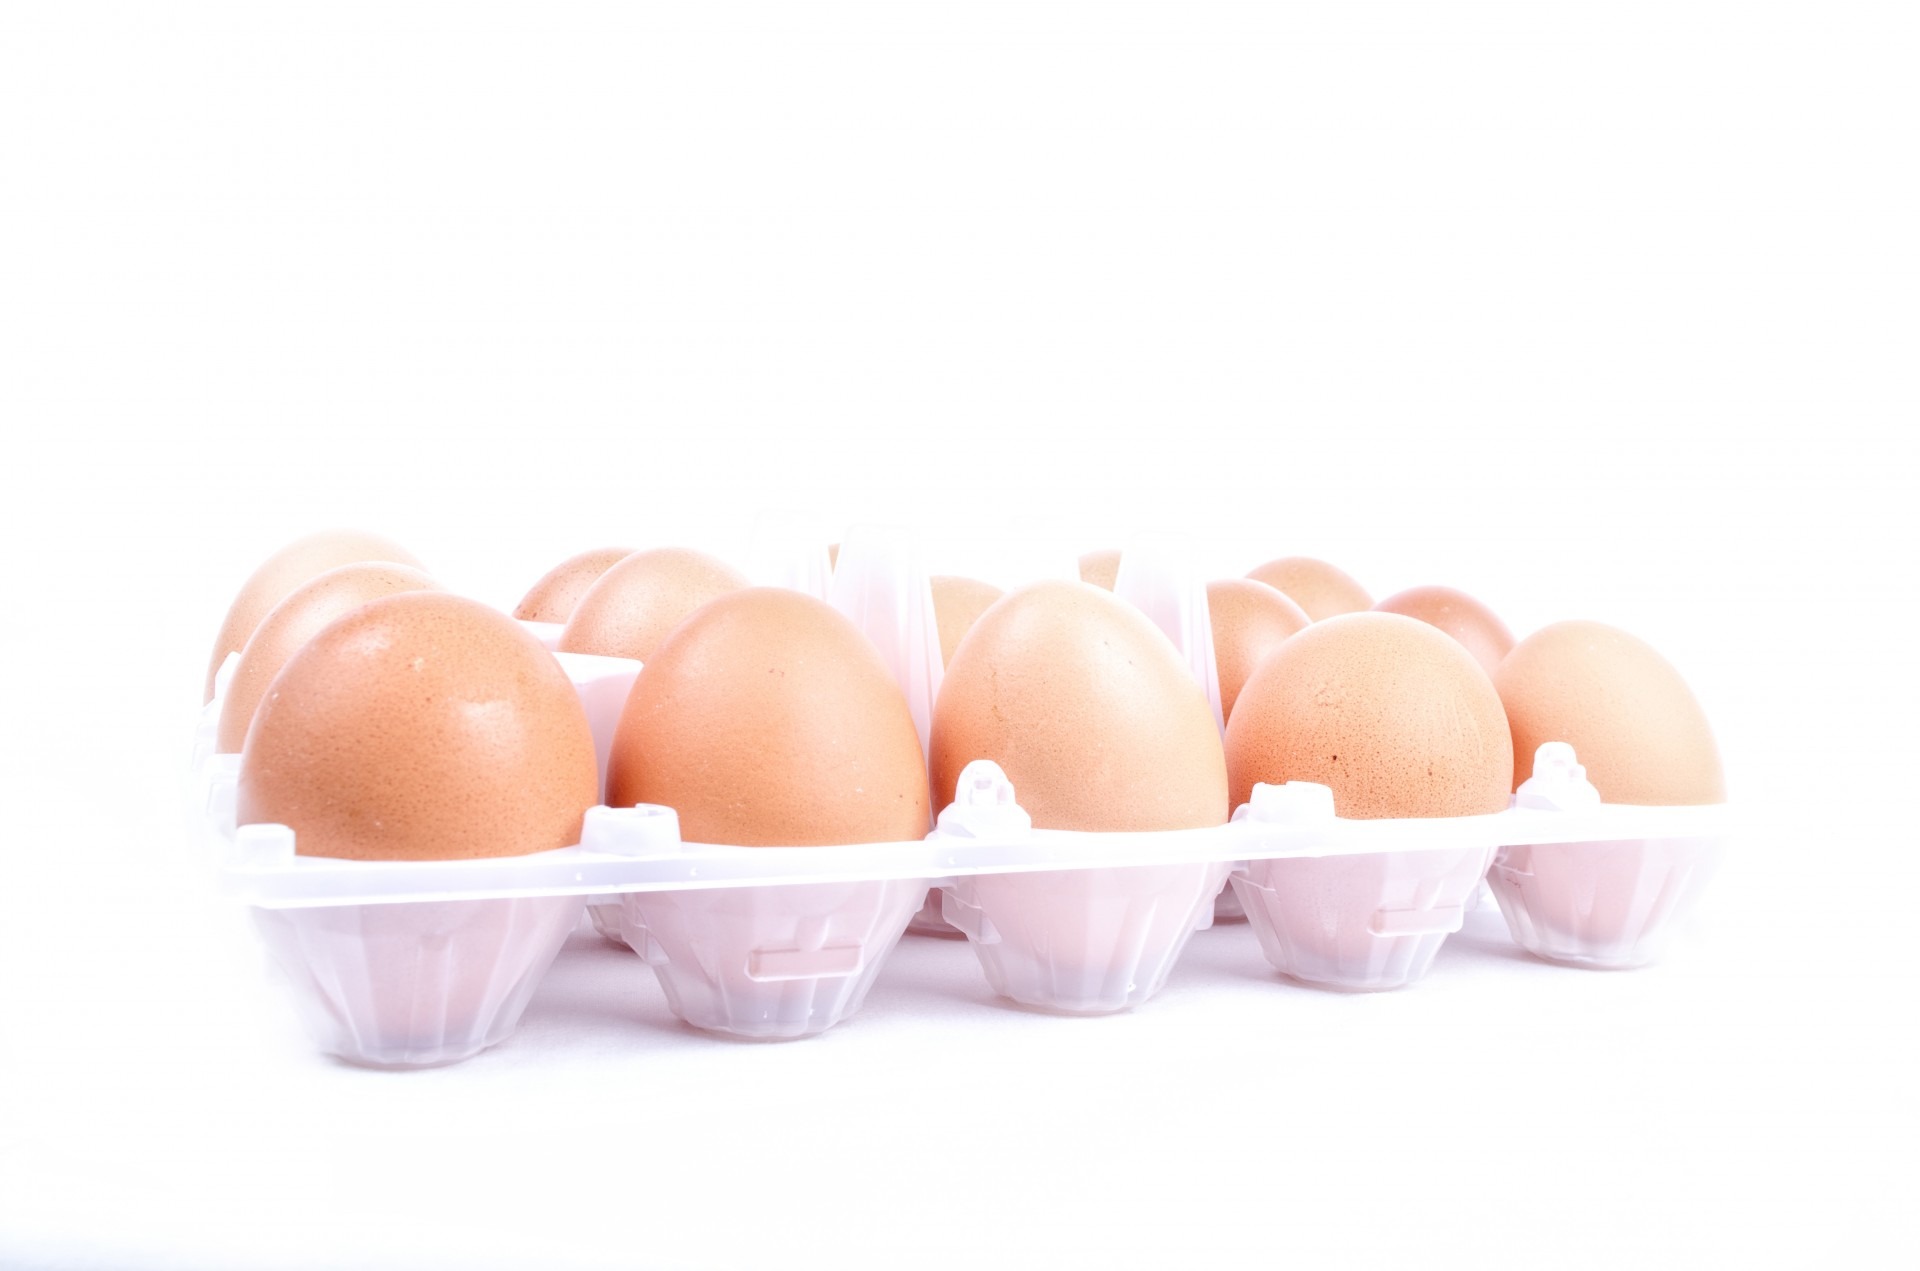
bird, white, photography, view, isolated, food, curve, macro, studio, brown, object, breakfast, healthy, chicken, egg, life, close up, product, spotted, full, vertical, front, easter, organic, ellipse, oval, nobody, clipping, whole, fragility, eggshell, animal source foods